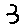
Label: 3